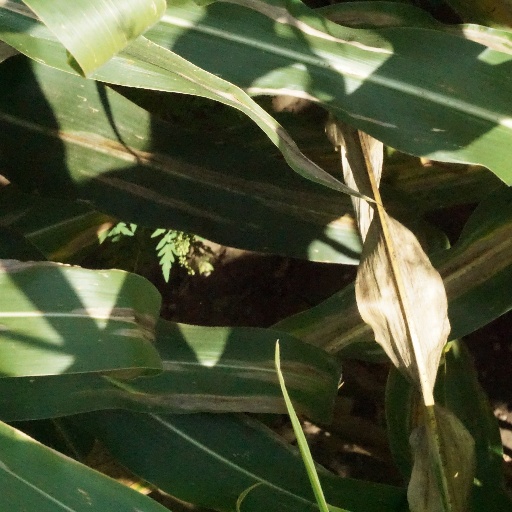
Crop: maize; corn